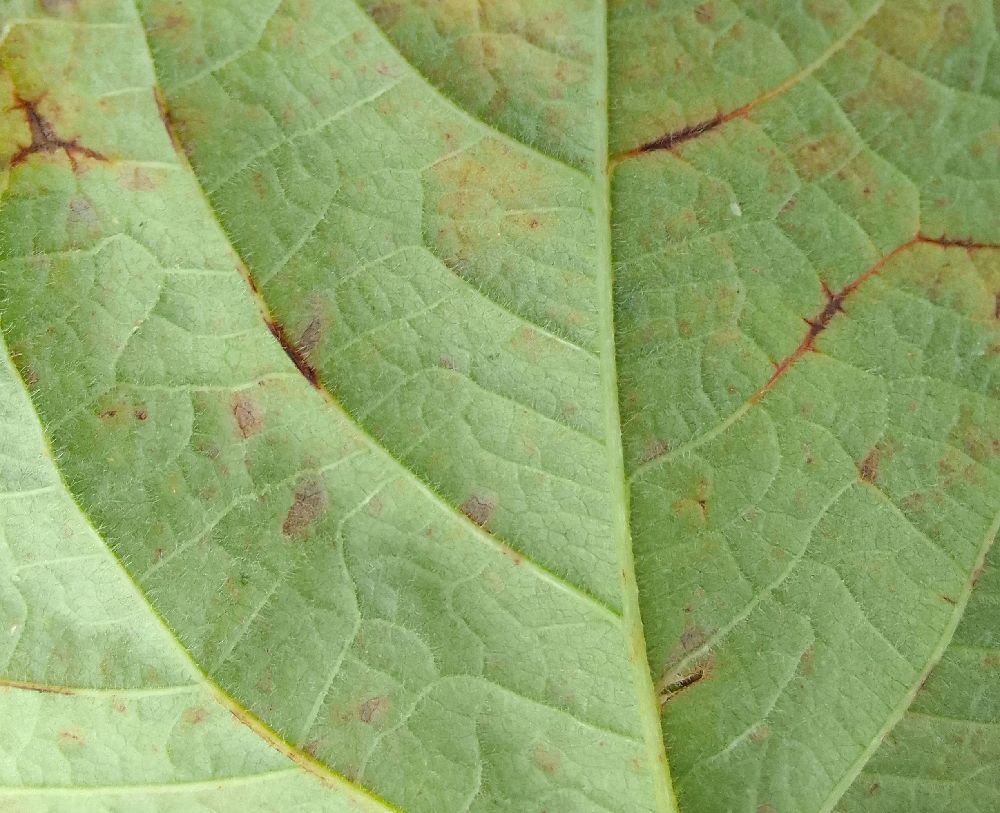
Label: anthracnose